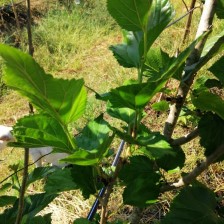
Variety: Buriram60